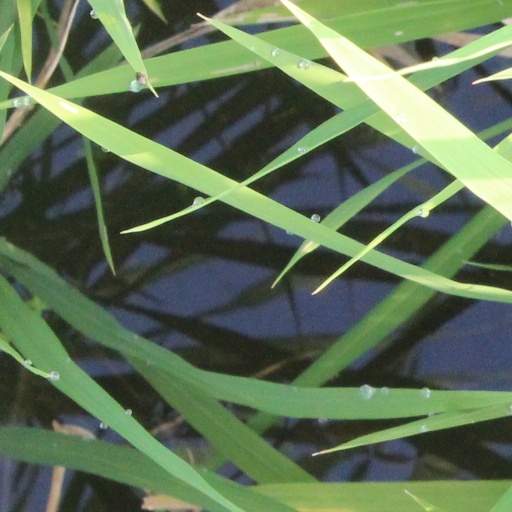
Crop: rice